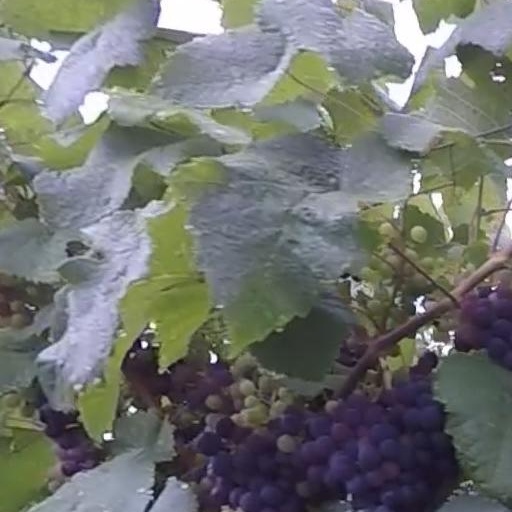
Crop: grape